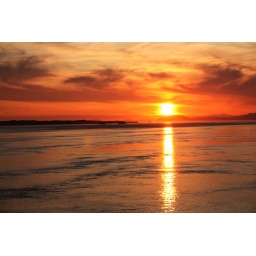
Another from my family vacation. Such gorgeous colors in the sky and on the water! click to view on black